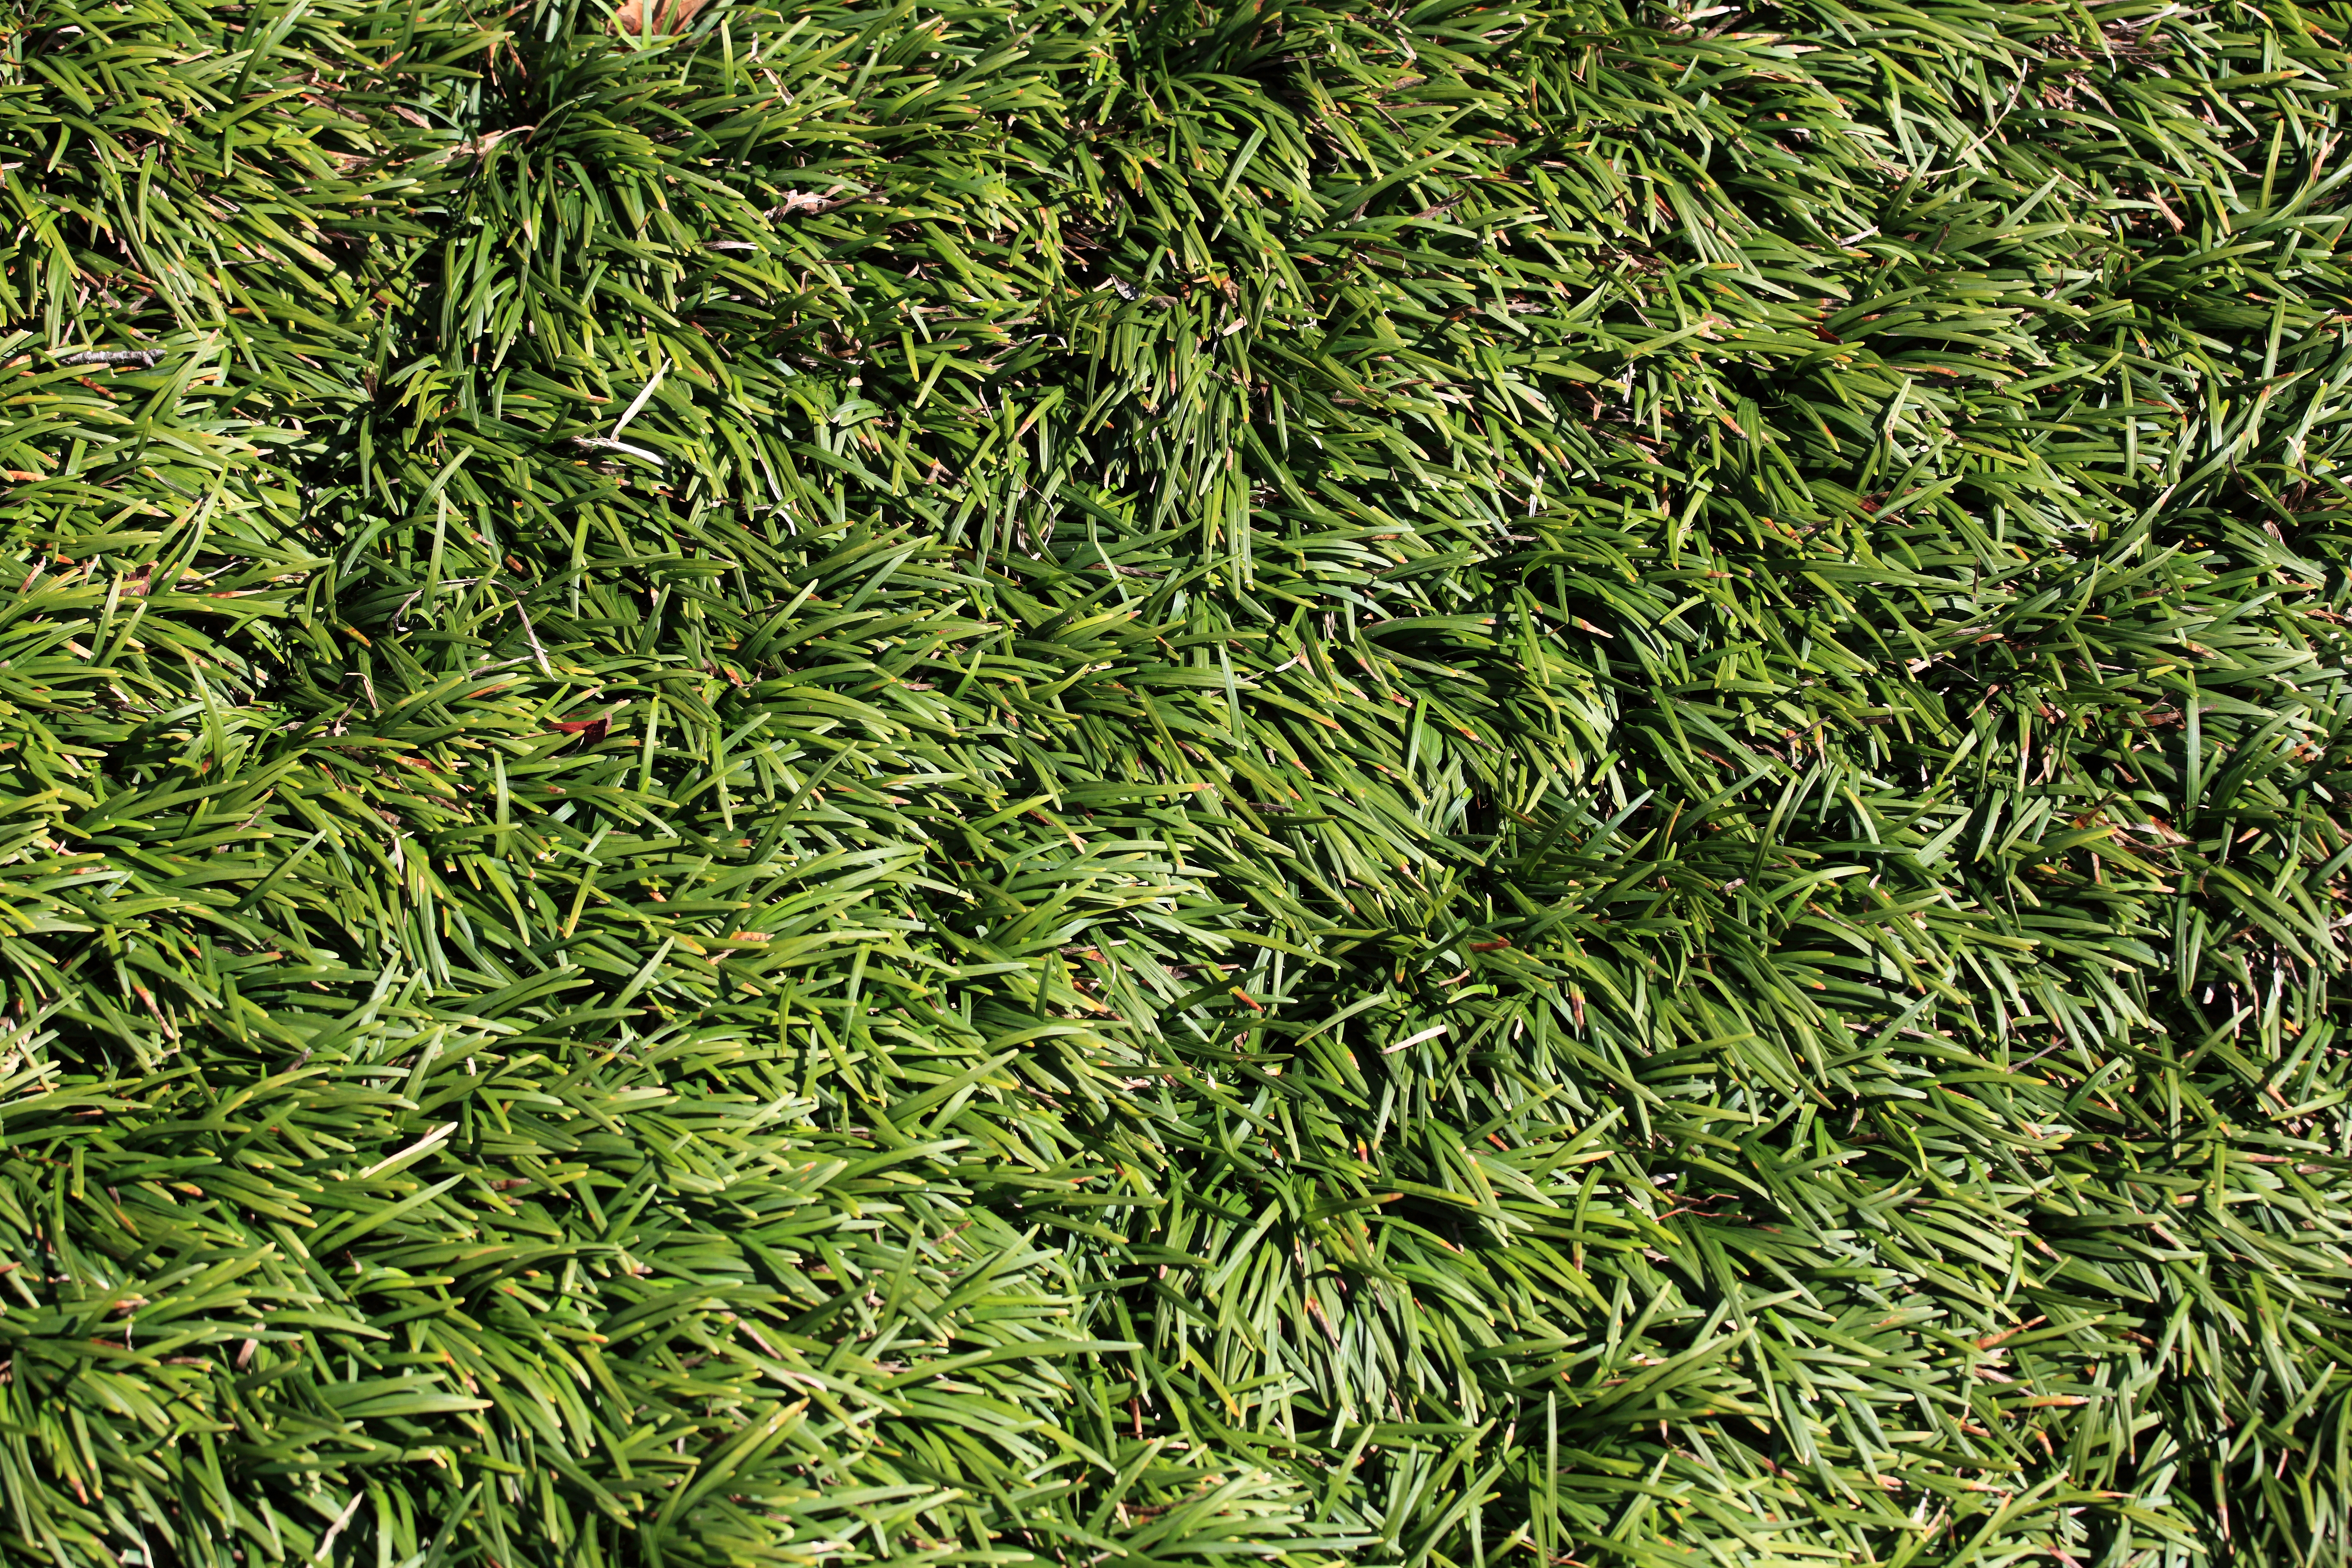
tree, grass, branch, plant, lawn, leaf, flower, moss, pattern, green, high, herb, evergreen, botany, fir, conifer, background, spruce, shrub, wallpaper, 5d, hires, markii, ecosystem, hi, res, resolution, grass family, woody plant, temperate coniferous forest, land plant